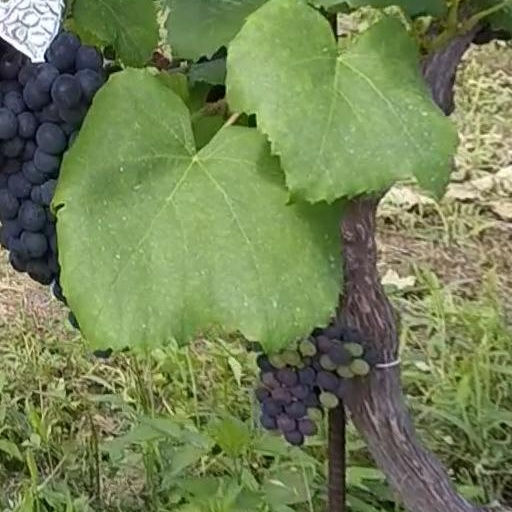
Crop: grape